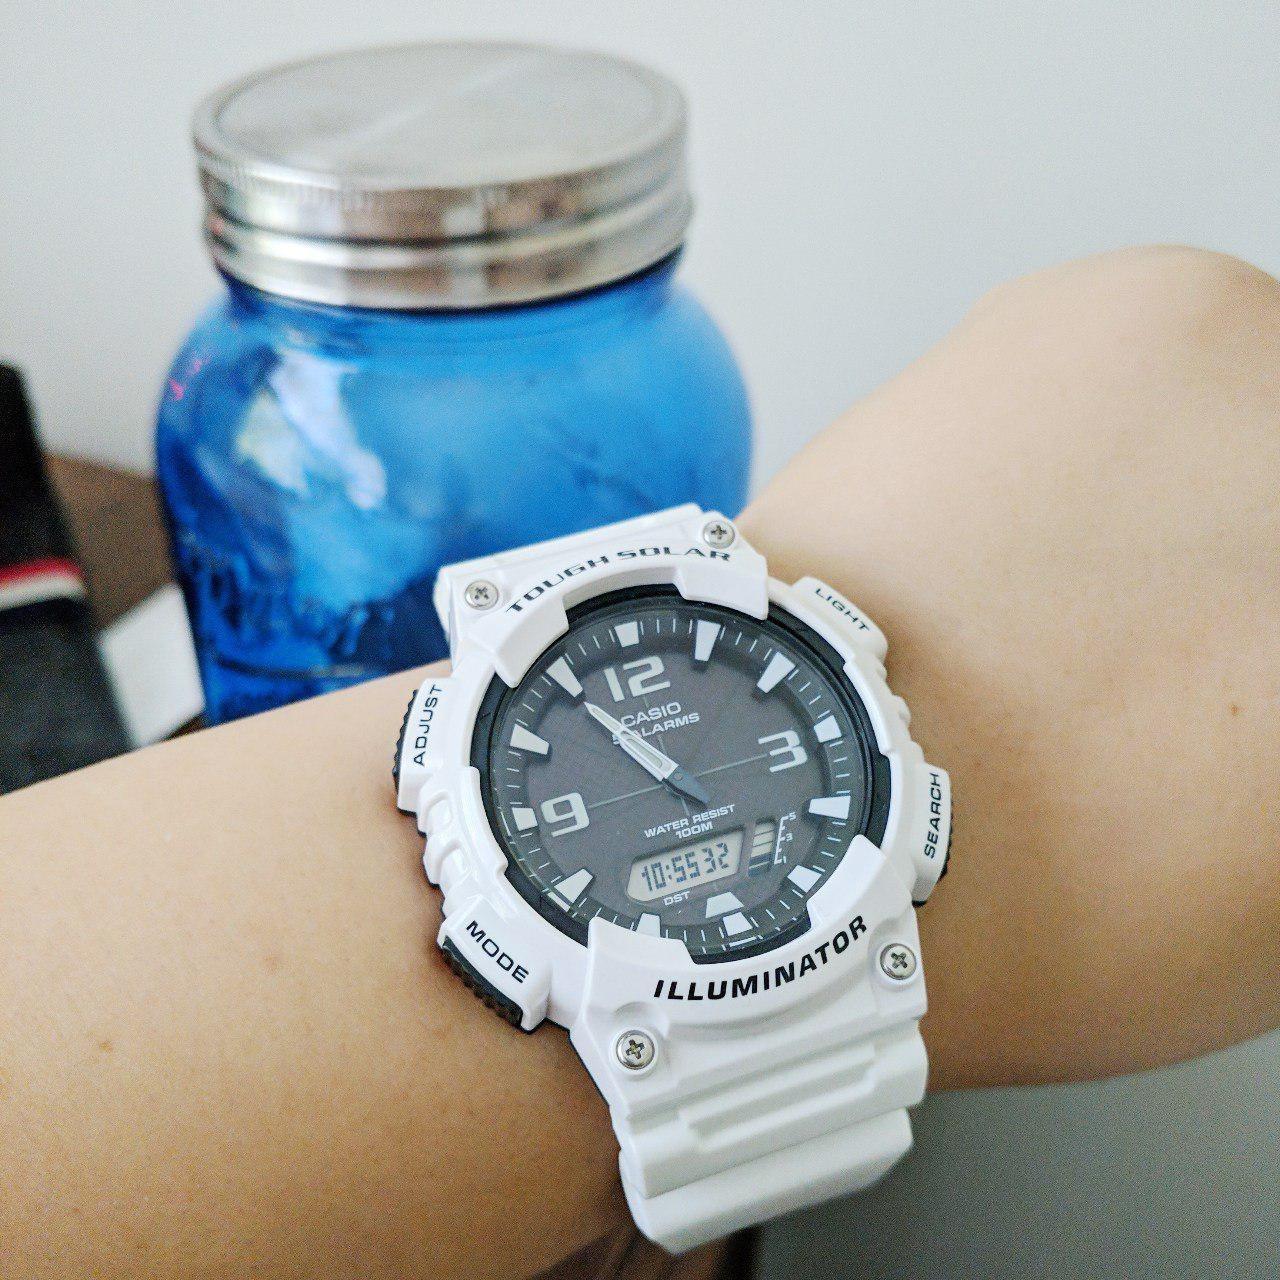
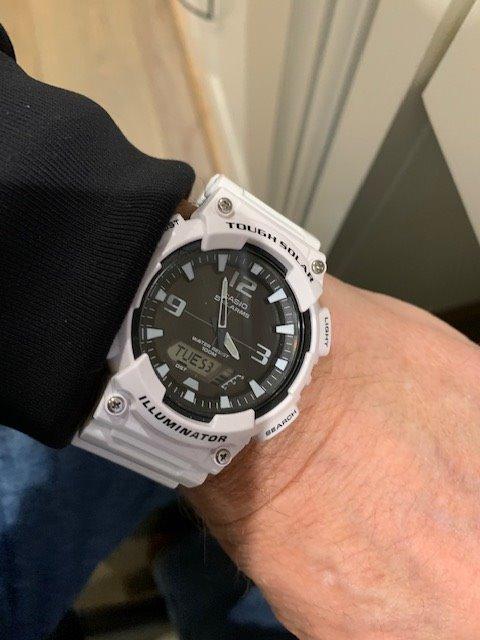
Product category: accessories_watch
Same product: yes